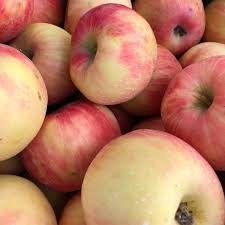
Label: apple